Don Darling

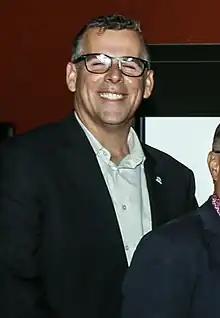
Darling in 2018

Donald B. Darling is a Canadian politician, who served as the mayor of Saint John, New Brunswick for one term, 2016 to 2021. He was elected on May 9, 2016 in the 2016 New Brunswick municipal elections, and was sworn in as mayor on May 25. He did not run for re-election in 2021.